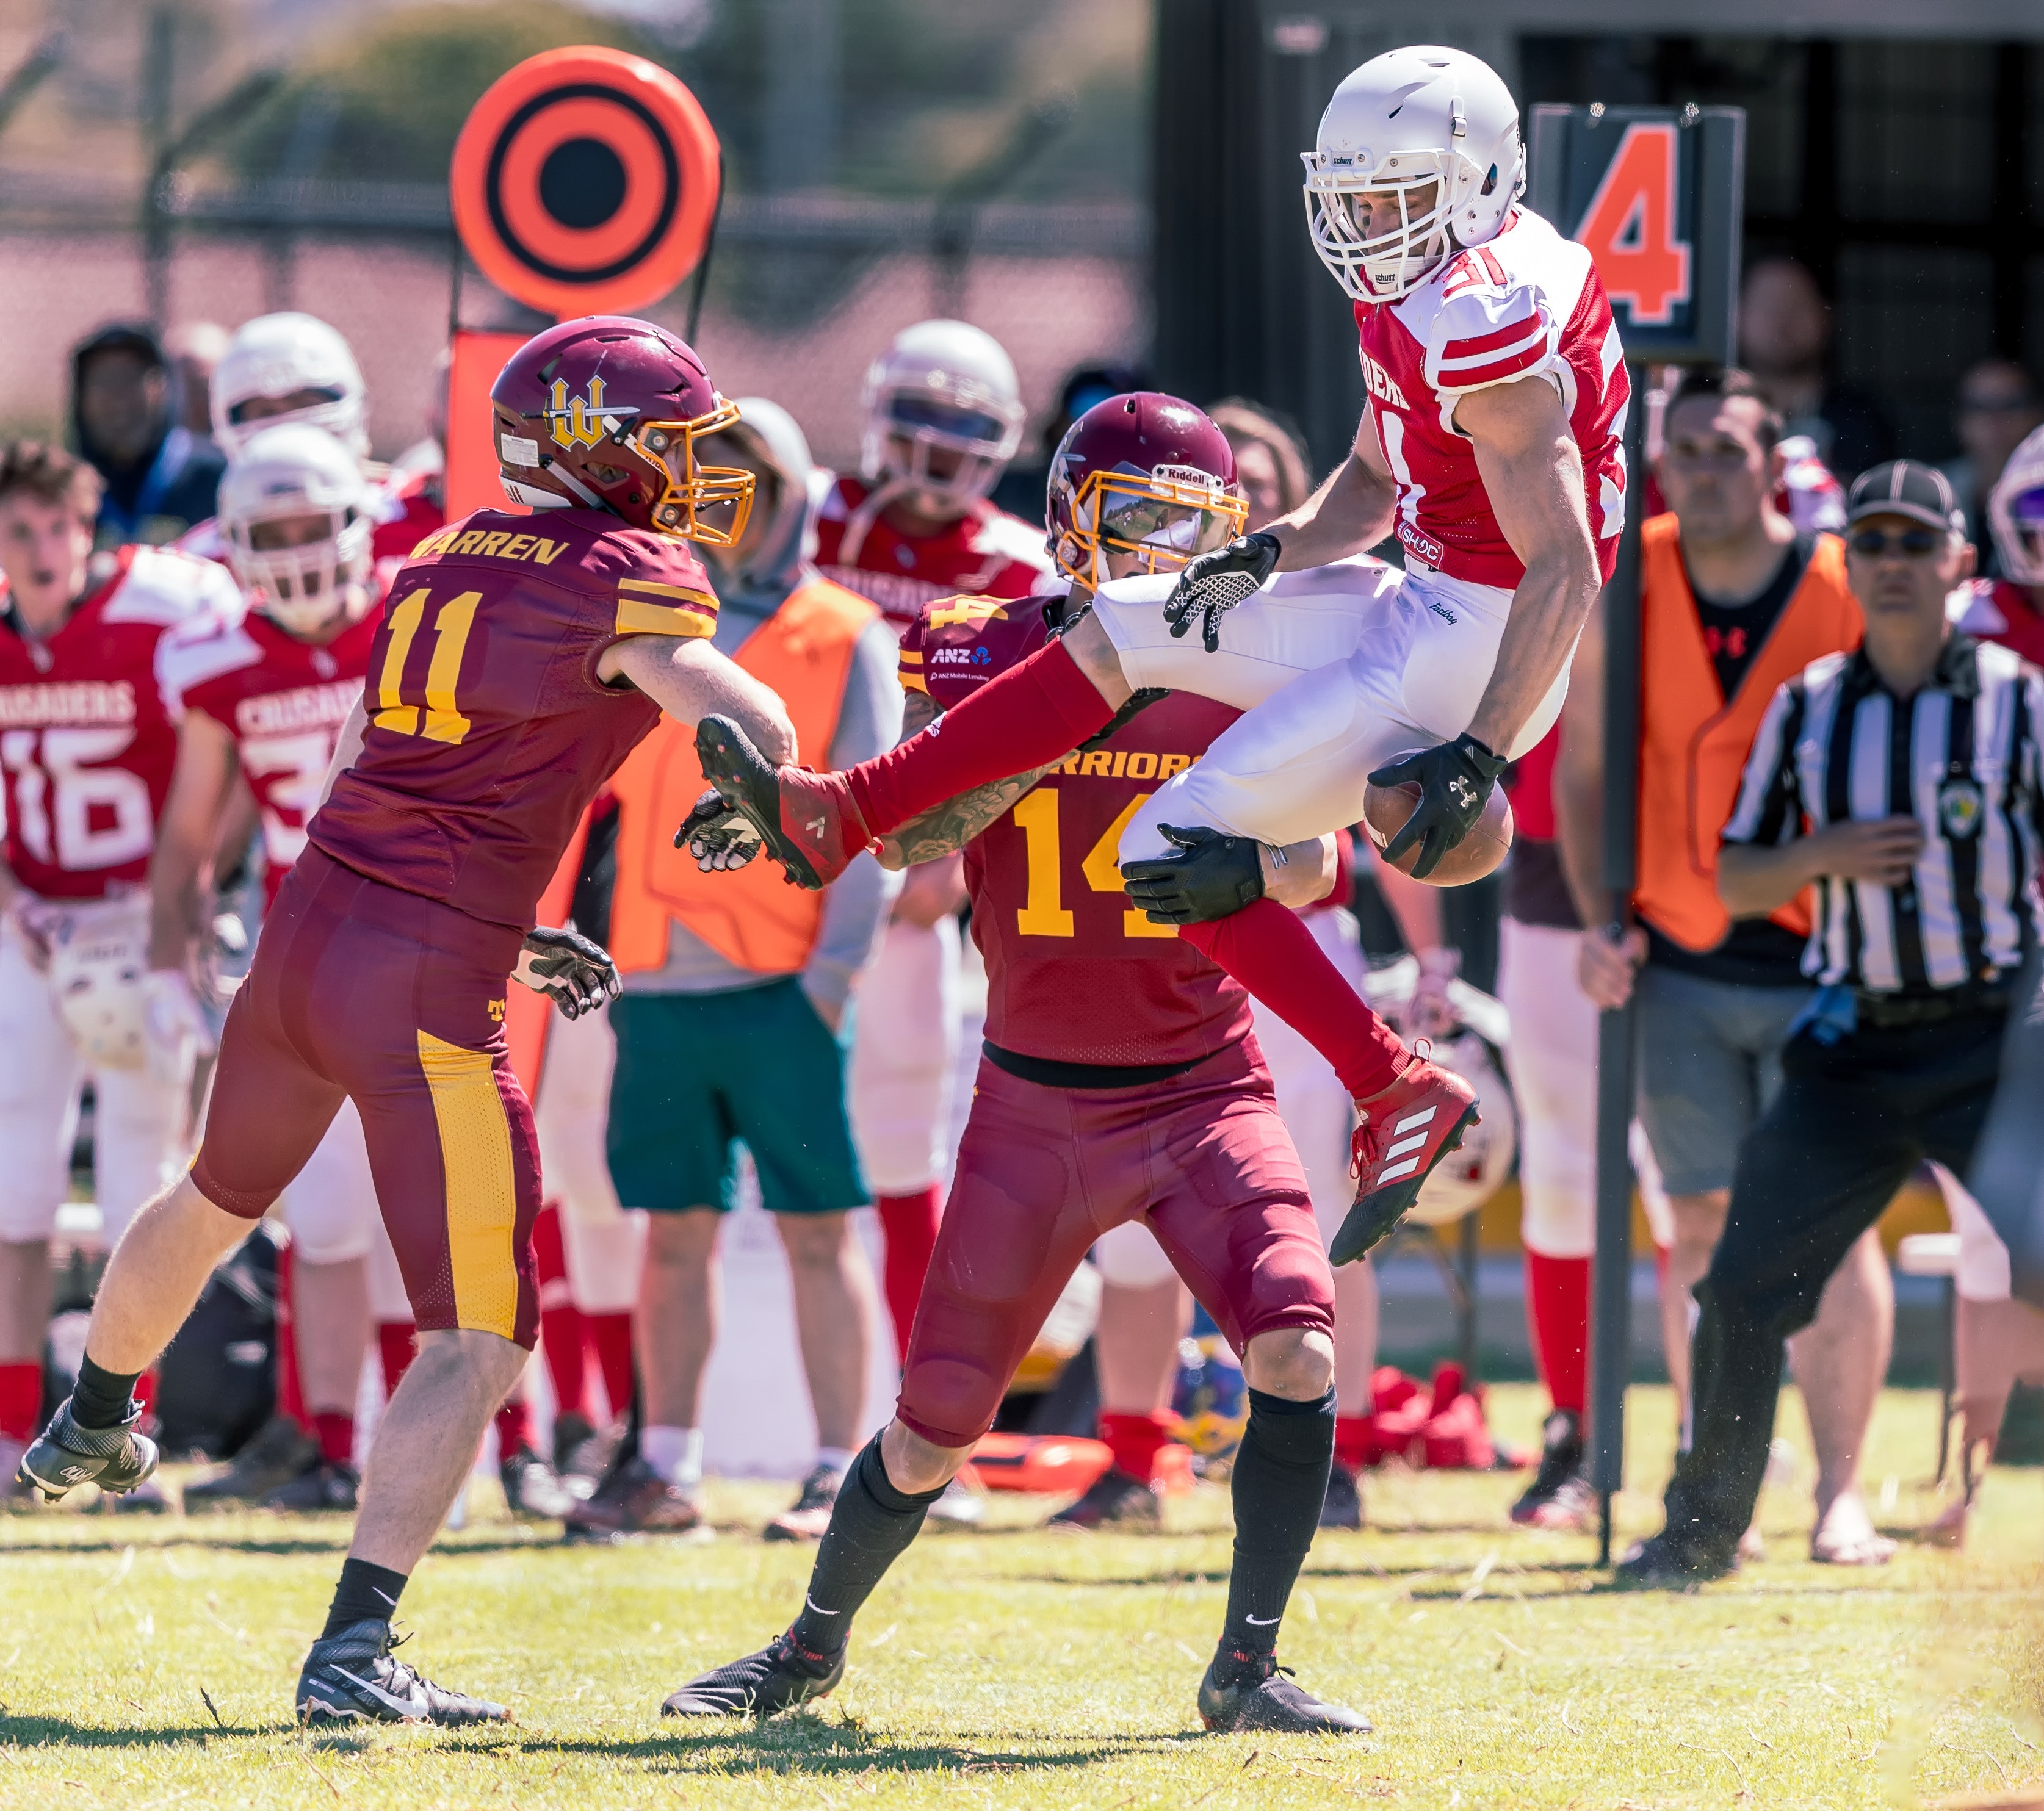
player, sports, team sport, ball game, american football, gridiron football, Eight man football, tournament, sports gear, canadian football, sports equipment, helmet, Football gear, team, six man football, championship, Football equipment, competition event, football helmet, football player, sport venue, games, Sprint football, face mask, super bowl, tackle, personal protective equipment, defensive tackle, thigh, stadium, jersey, uniform